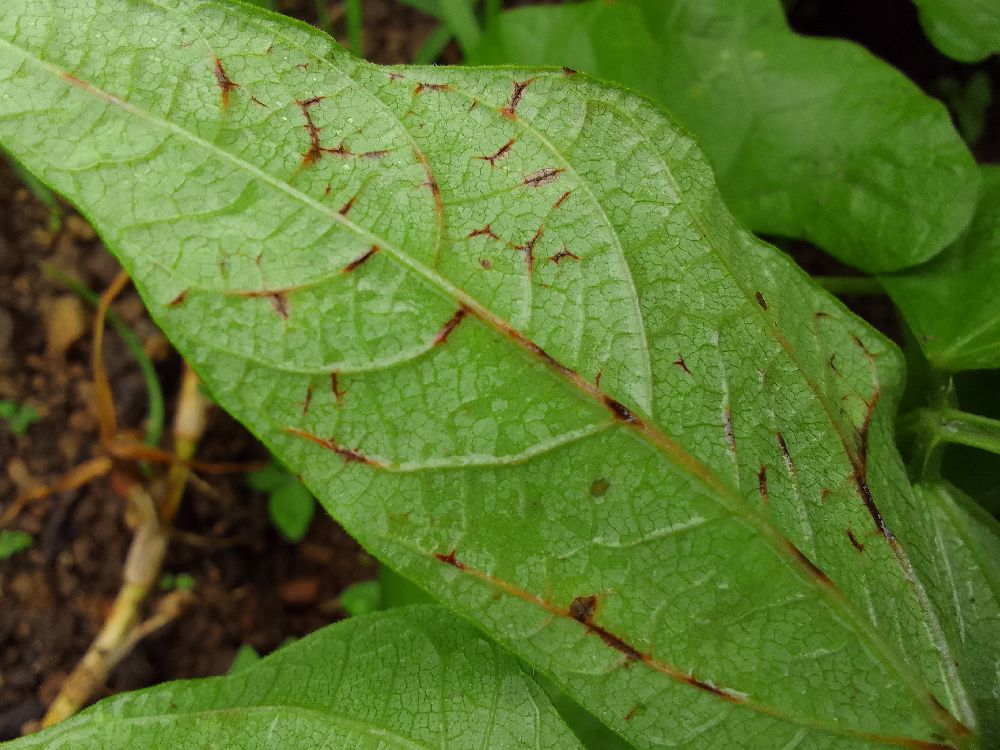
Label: anthracnose